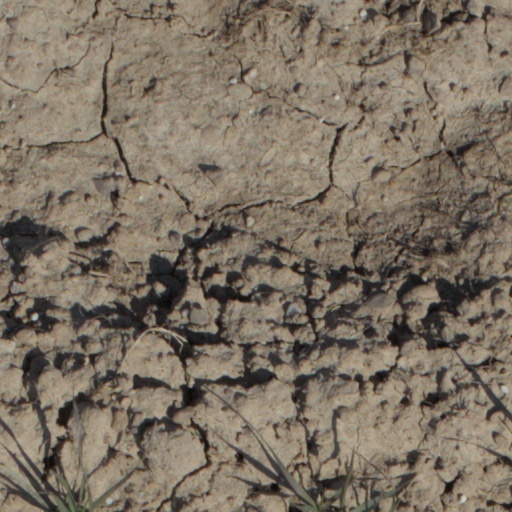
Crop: wheat